Antoine Fuqua

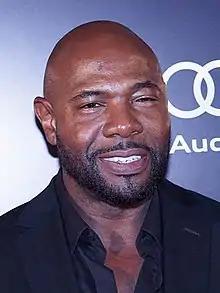
Fuqua at the 2016 Toronto International Film Festival

Antoine Fuqua (born May 30, 1965) is an American film director. Known for his work in the action and thriller genres, he was originally known as a director of music videos, and made his film debut in 1998 with "The Replacement Killers". His critical breakthrough was the 2001 crime thriller "Training Day", winning the Black Reel Award for Outstanding Director.